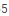
Number: 5